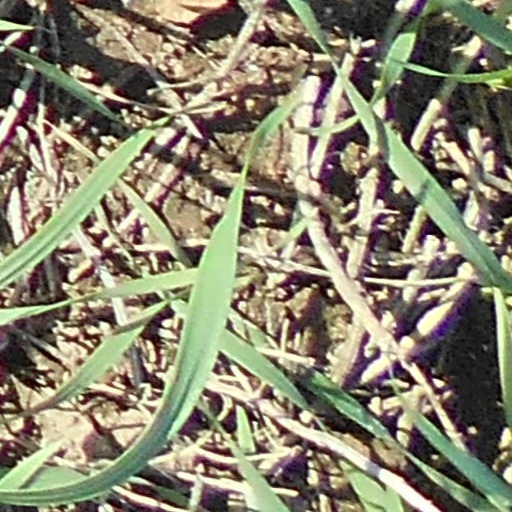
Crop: wheat